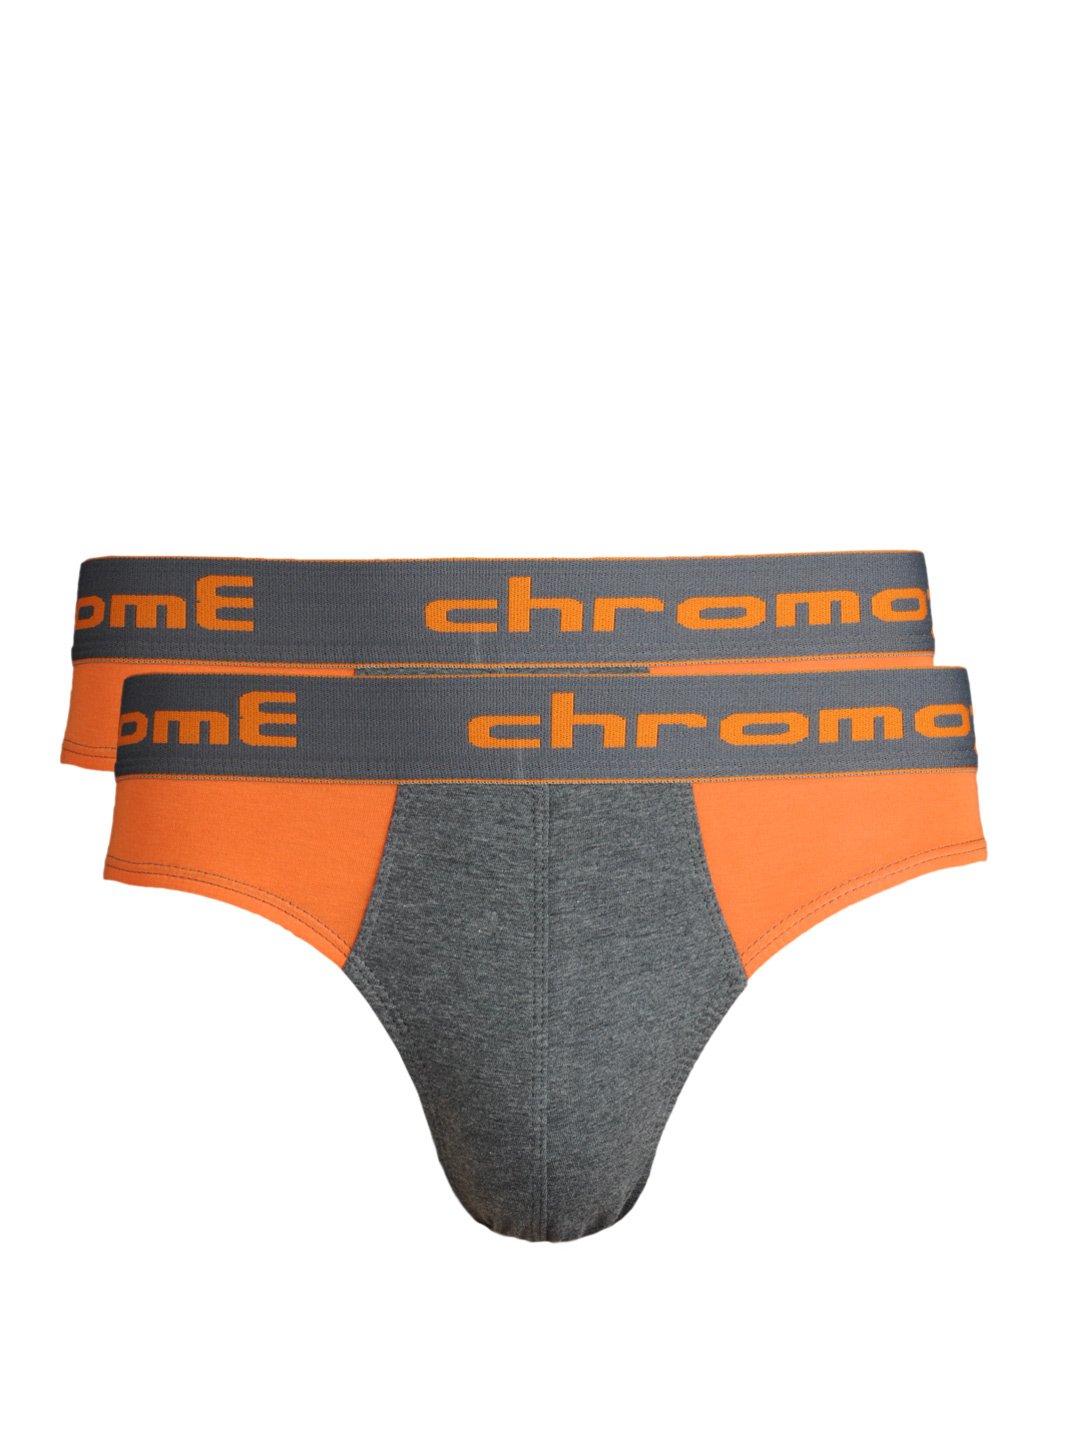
Chromozome Men Grey & Orange Pack of 2 Briefs
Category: Apparel / Innerwear / Briefs
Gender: Men
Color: Grey
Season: Summer 2016
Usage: Casual